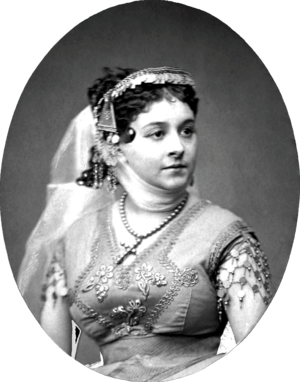
Céline Montaland (1843–1891), comédienne, chanteuse et danseuse française.
Céline Montaland est une actrice, danseuse et chanteuse française, née le 10 août 1843 à Gand et morte le 8 janvier 1891 à Paris.